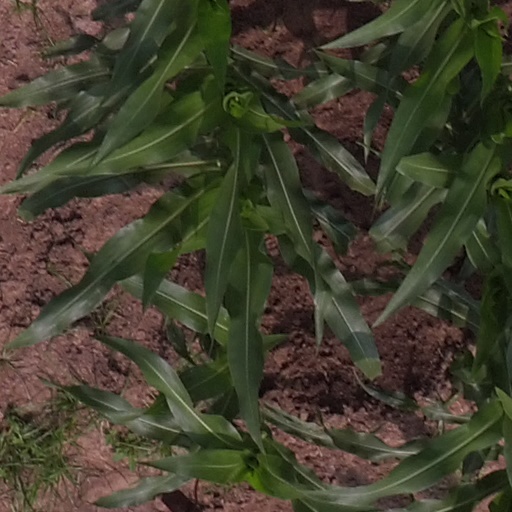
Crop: maize; corn